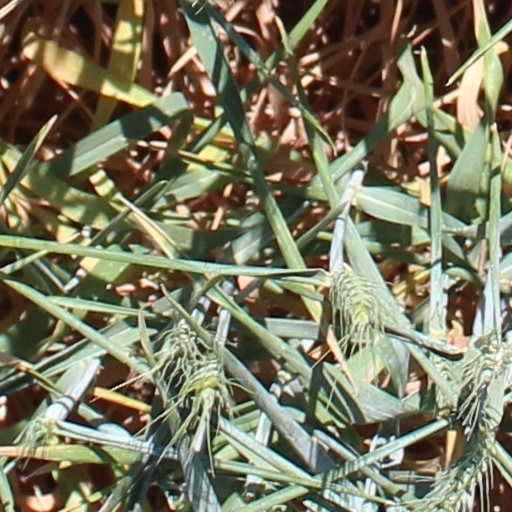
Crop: wheat